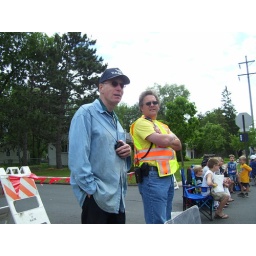
Blaine parade in Minnesota June 2008.My husband wearing the yellow shirt he is standing next to his friend.